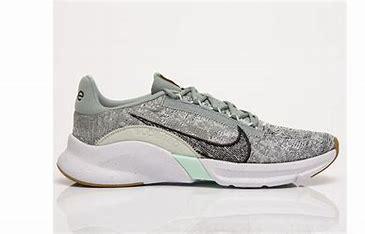
Brand: Nike
Model: Superrep Go 3 Flyknit Next Nature